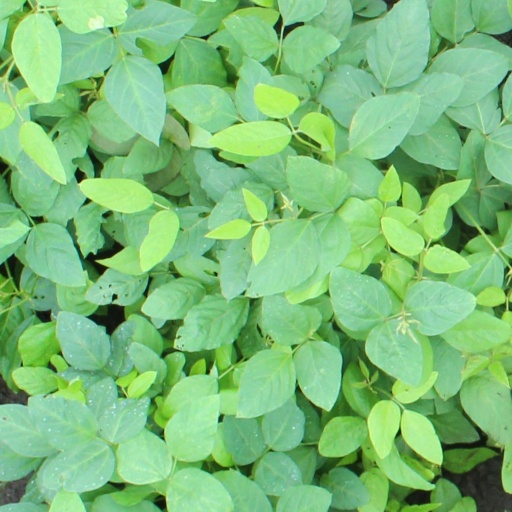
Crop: soybean